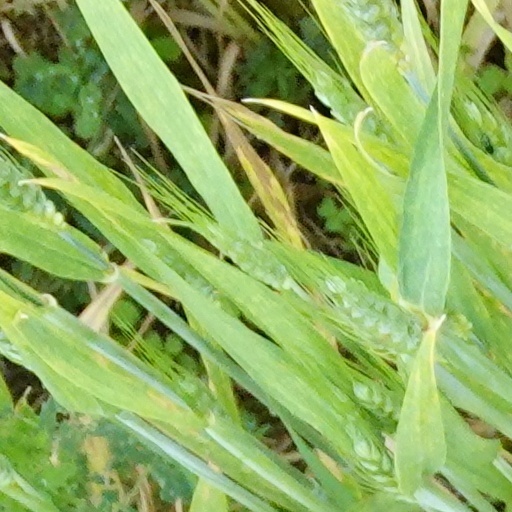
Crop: wheat